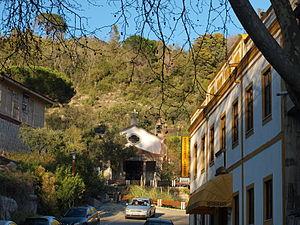
L'Algarve est une région administrative située au sud du Portugal continental. La ville de Faro en est la capitale administrative ; ses habitants sont appelés Algarviens. Il s'agit d'une des régions touristiques estivales les plus importantes du Portugal et d'Europe, grâce à ses plages et son patrimoine historique.